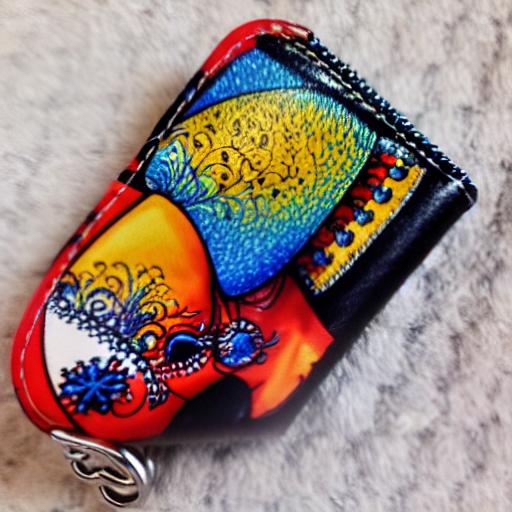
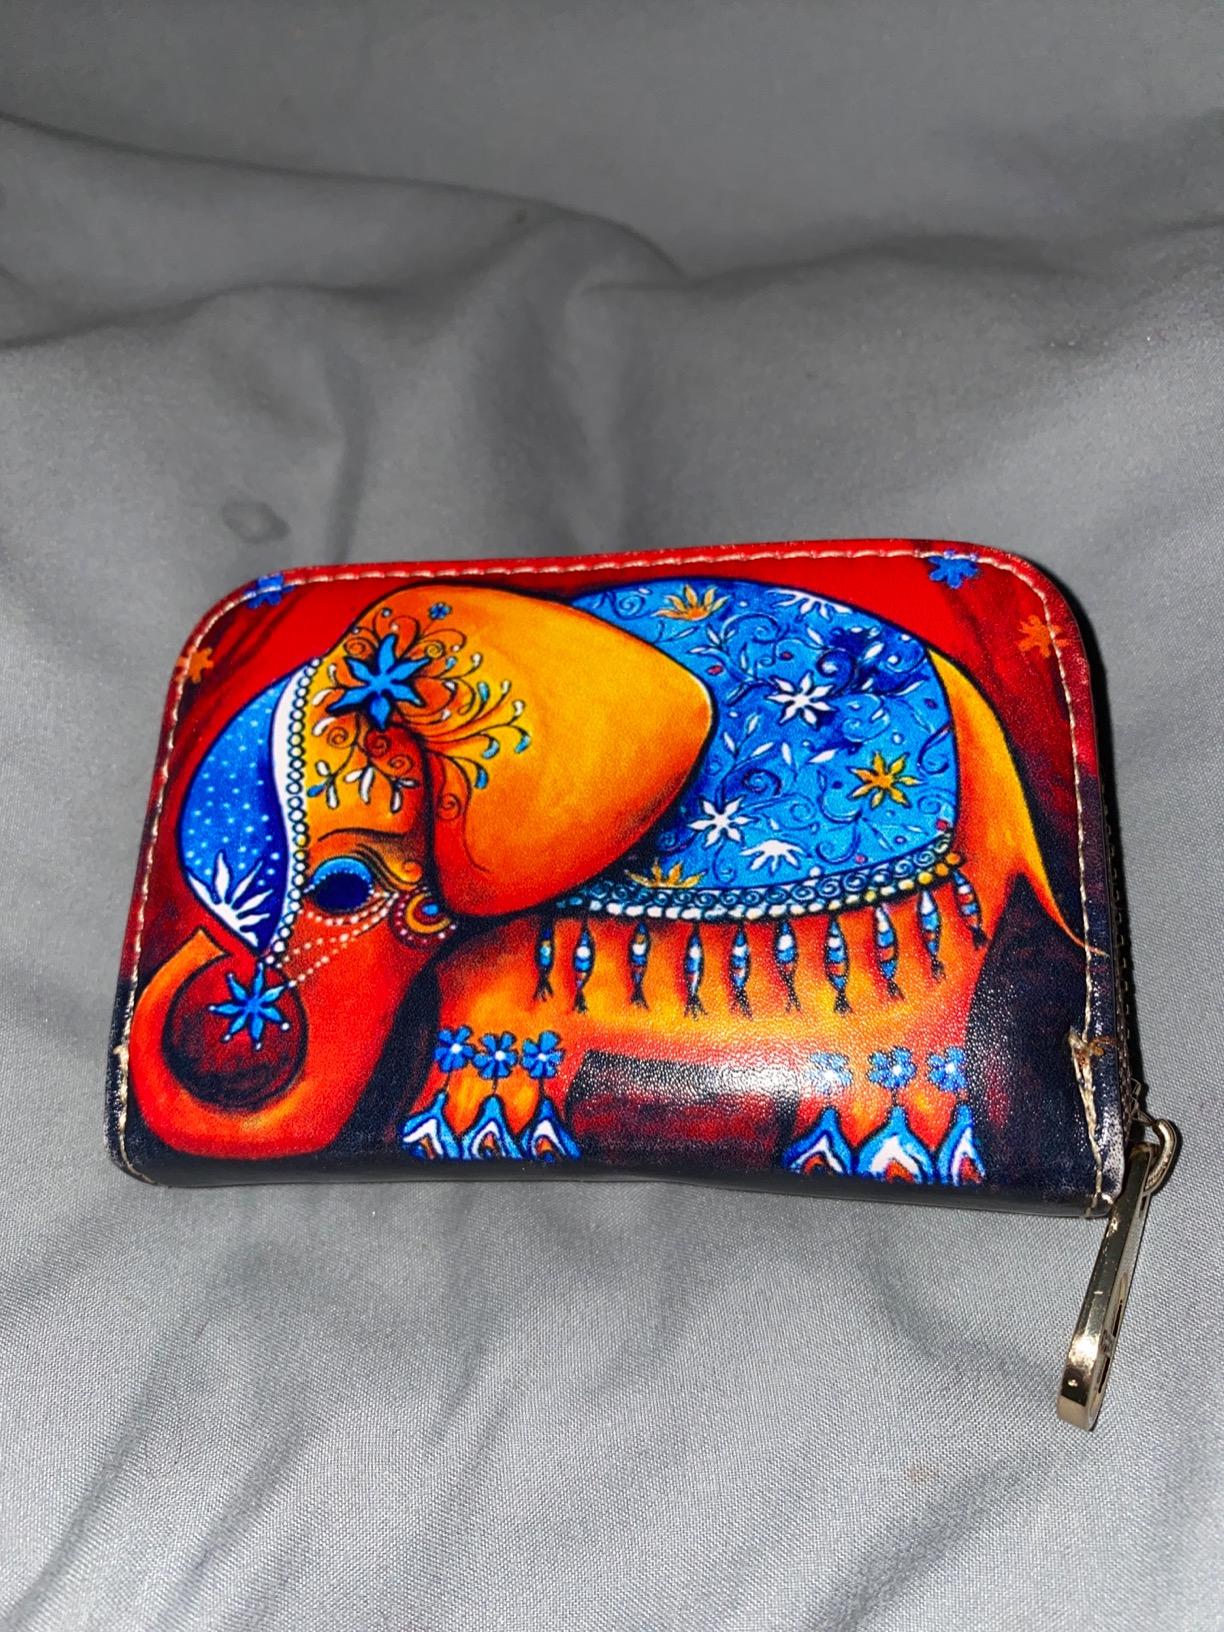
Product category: accessories_keychain
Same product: no